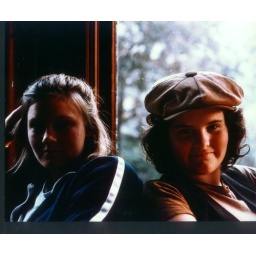
Circa 1978 in the southern bay window in the house on Hillegass